Albruna

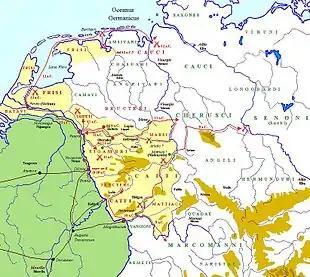
Map of Drusus' campaigns against the Germanic tribes, 12–9 BC

Since there is no mention of the time when she would have lived, some scholars locate her in the time of Germanicus' campaign (AD 11–16), while others set her in the time of Drusus and Tiberius.